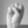
ASL letter: S